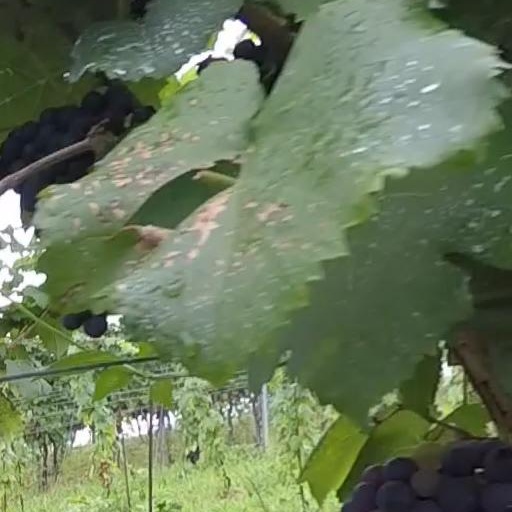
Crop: grape